Equine-assisted therapy

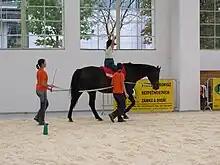
A demonstration of hippotherapy in Europe

Most research has focused on physical benefit of therapeutic work with horses, though the most rigorous studies have only been subject to systematic review since about 2007.